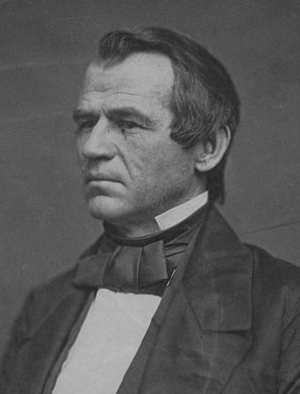
Andrew Johnson, né le 29 décembre 1808 à Raleigh et mort le 31 juillet 1875 à Elizabethton, est un homme d'État américain, 17ᵉ président des États-Unis en fonction de 1865 à 1869. Membre du Parti démocrate et 16ᵉ vice-président des États-Unis élu en 1864 comme colistier d'Abraham Lincoln, Johnson succéda à ce dernier après son assassinat l'année suivante. Lors de la Reconstruction après la guerre de Sécession, il défend une réintégration rapide des États du Sud sans garantie pour les droits civiques des esclaves affranchis. Le Congrès dominé par les Républicains radicaux s'oppose fortement à cette politique et une procédure d'impeachment lancée contre le président échoue de justesse.